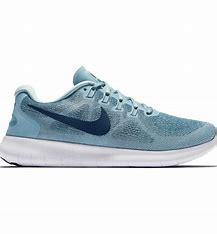
Brand: Nike
Model: Free RN 2017